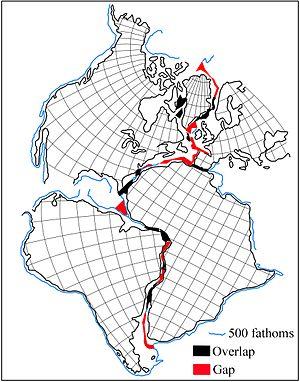
Reconstruction par Bullard et coll. du supercontinent Amérique-Groenland-Europe-Afrique (1965).
Boris Schuberth, dit Boris Choubert, né en 1906 à Saint-Pétersbourg et mort le 3 décembre 1983 à Nice, est un géologue français. Adepte de la théorie de Wegener, il est le premier à avoir reconstitué avec précision l'agencement des masses continentales de l'Afrique, de l'Amérique, de l'Europe et du Groenland antérieur à la fragmentation de la Pangée, trente ans avant l'article généralement crédité pour cette découverte.
Sir Edward Crisp Bullard est un géophysicien britannique.
On appelle dérive des continents l'ensemble des déplacements horizontaux des continents les uns par rapport aux autres.